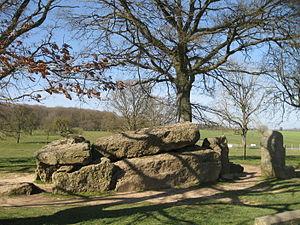
Un poudingue est une roche sédimentaire détritique consolidée, constituée de débris arrondis, qui sont d'anciens galets ayant subi un transport sur une certaine distance dans des rivières ou sur un littoral. C'est une roche qui fait partie des conglomérats, comme la brèche. La brèche, contrairement au poudingue, contient des morceaux anguleux, qui ont subi peu de transport.
Les mégalithes du domaine de Wéris relèvent du Patrimoine majeur de Wallonie. Les mégalithes sont disposés sur une surface plus importante que le village qui leur donne leur nom et s'étendent sur plusieurs localités de la commune de Durbuy : Heyd, Wéris, Oppagne, Morville et Ozo, près d'Izier. L'image suivante en donne une idée ainsi que la carte de la région.